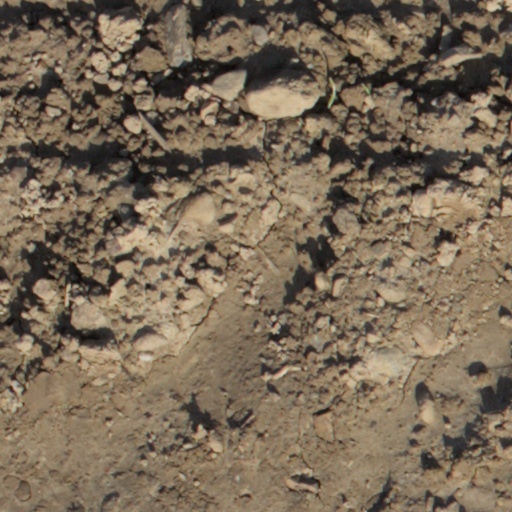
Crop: wheat